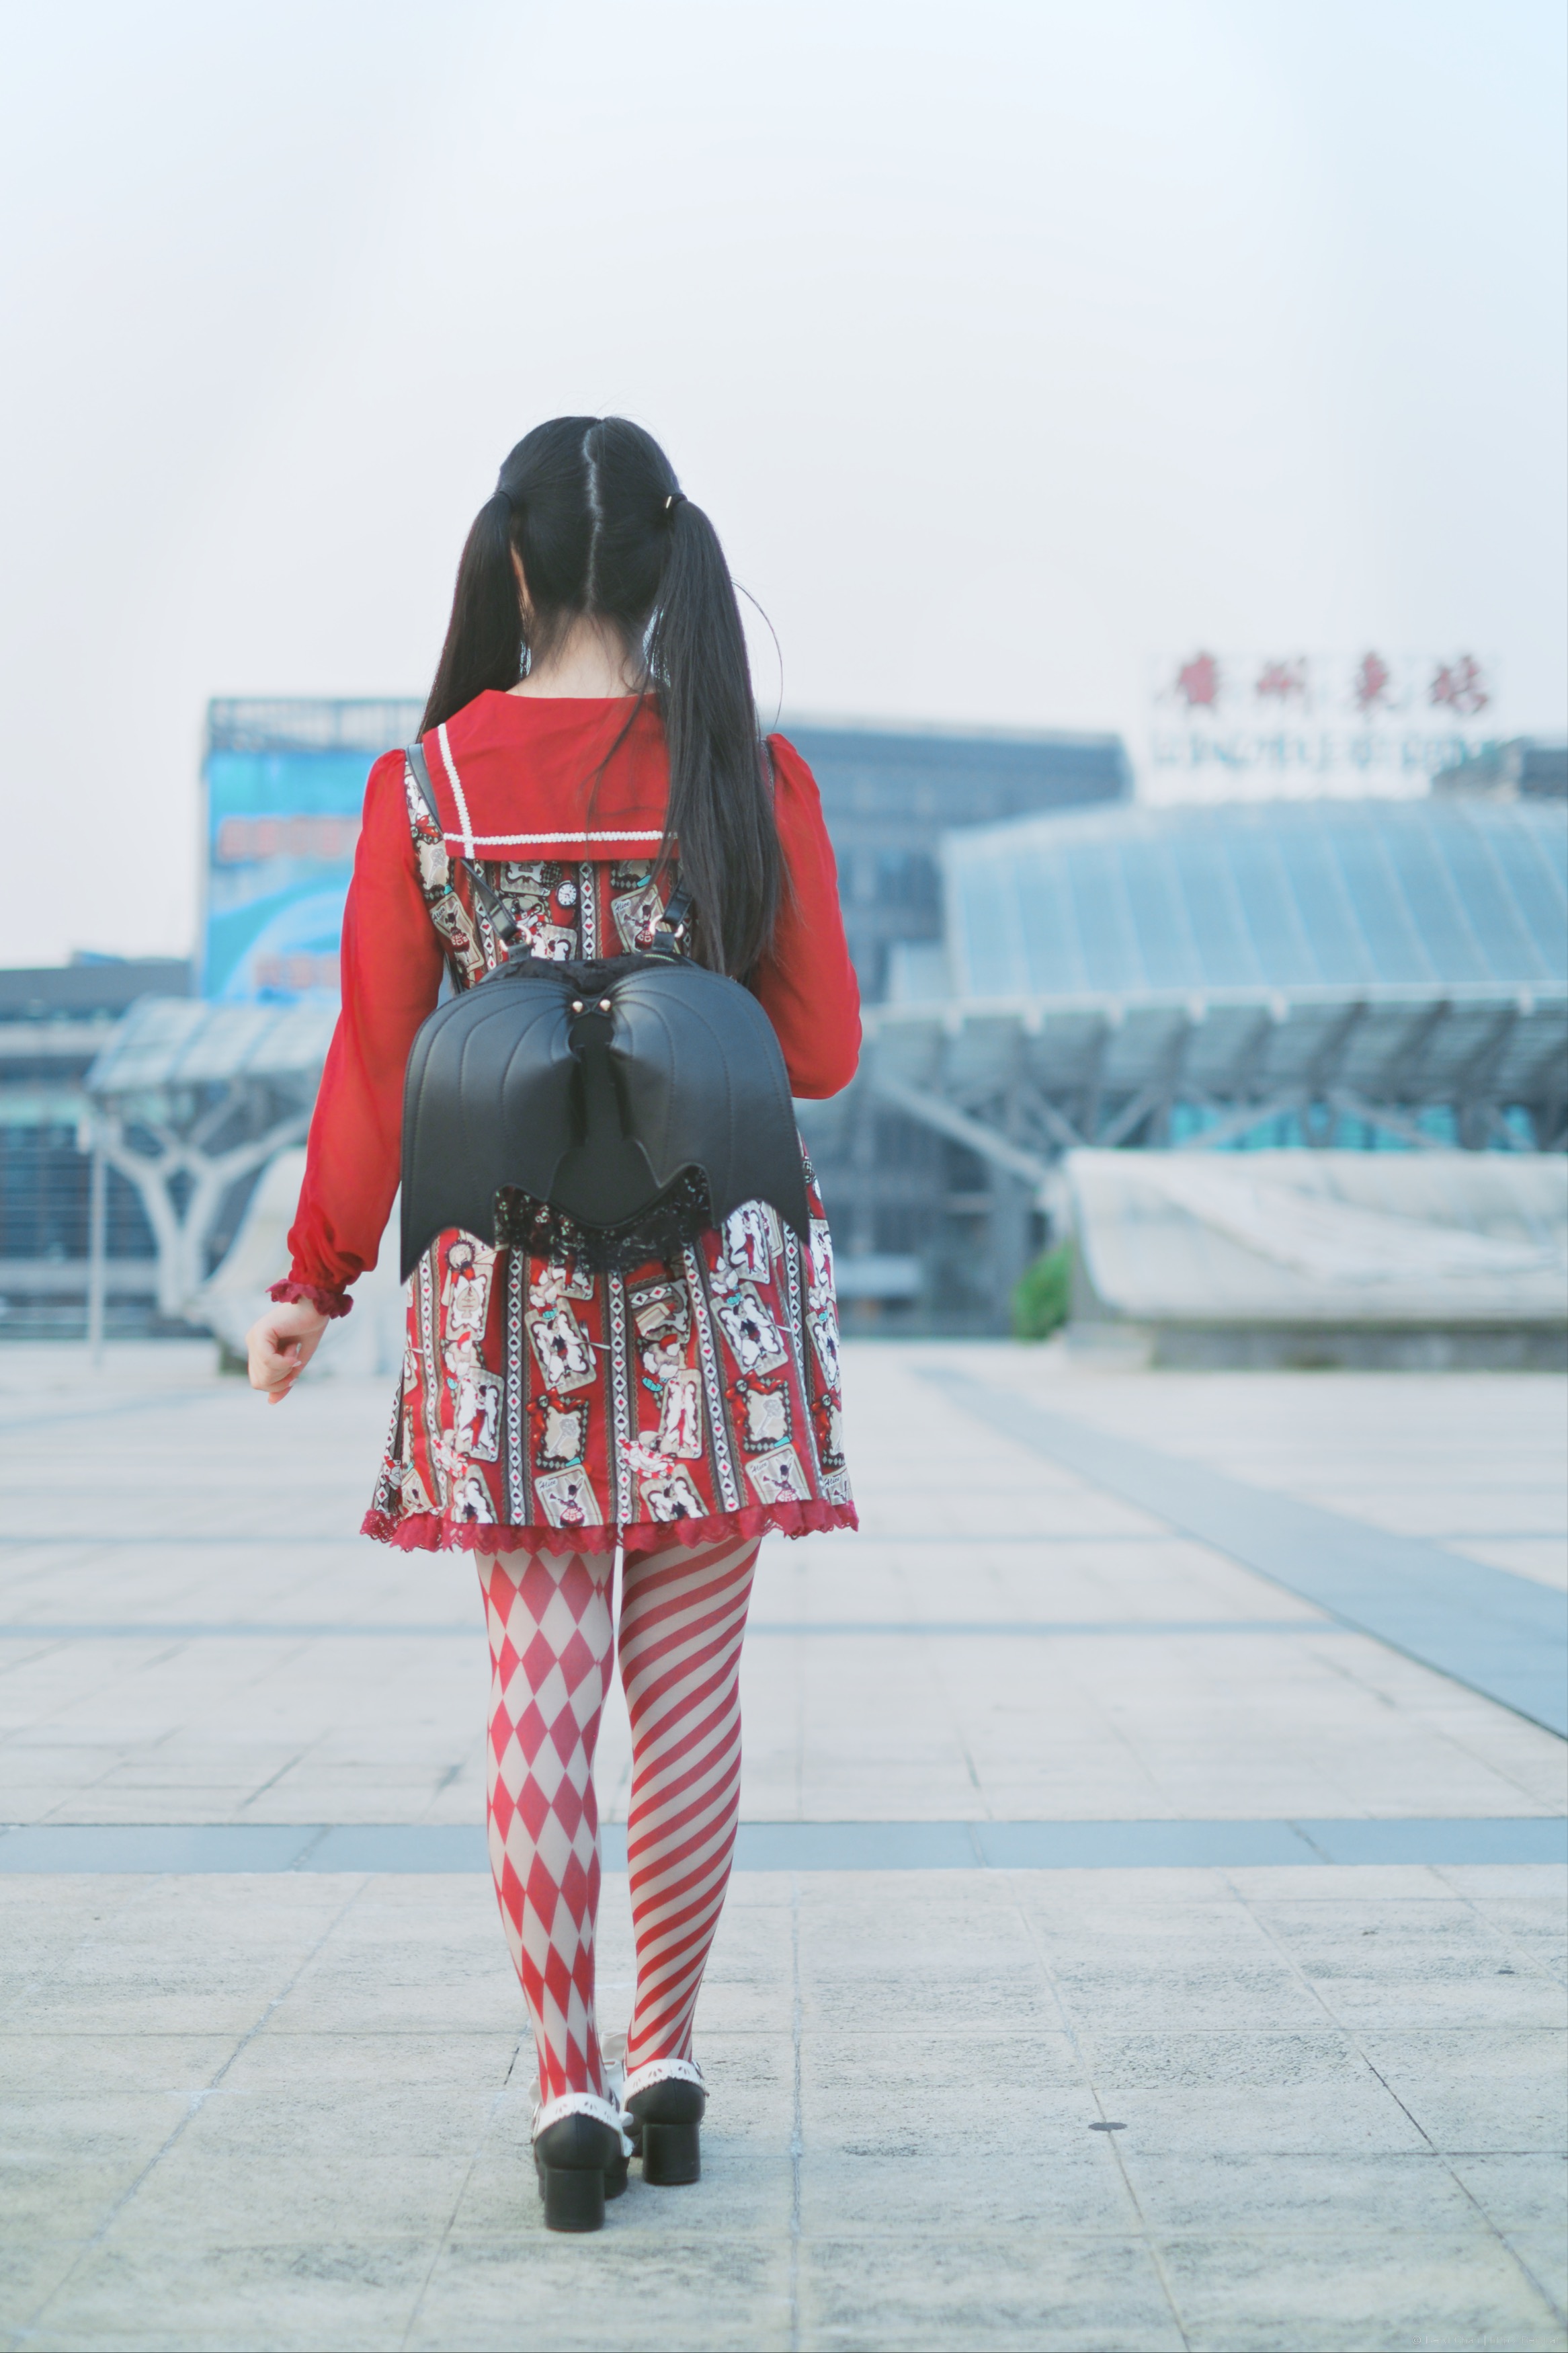
girl, white, cute, fujifilm, pattern, model, spring, red, color, fashion, blue, clothing, lady, dress, japanese, 35mm, footwear, beauty, faceless, canton, costume, anime, clothes, lolita, twintails, comiccon, teen, lolitafashion, fujifilmxpro1, xf35mmf14r, photo shoot